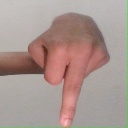
अक्षर: प